Ernest Slingeneyer

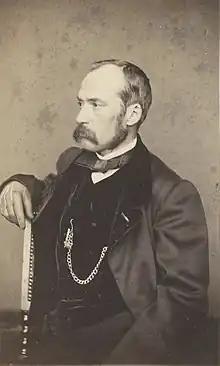
Self portrait

Ernest Slingeneyer, Ernest Isidore Hubert Slingeneyer or Ernst Slingeneyer (28 May 1820 – 27 April 1894) was a Belgian painter of history paintings, portraits, genre scenes and the occasional landscape. Slingeneyer is regarded as one of the last representatives of Romanticism in Belgian painting and of Academism in Romanticism in Belgian art. In his later career he was one of the leading representatives of Orientalism in Belgium. An excellent portraitist, Slingeneyer made portraits of historical figures as well as of well-known figures from his time. Slingeneyer was also a politician and was a member of the Belgian Chamber of Representatives for the Independists of Brussels, a coalition of personalities bound by their opposition to the Radicalist liberals. As a politician he promoted Academic art and agitated against new artistic currents as promoted by, amongst others, the Société Libre des Beaux-Arts in Brussels.